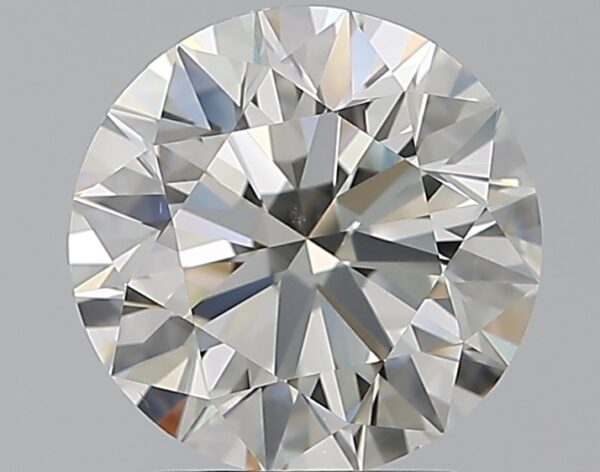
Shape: round
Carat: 2.01
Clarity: VS2
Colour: I
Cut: EX
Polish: EX
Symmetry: EX
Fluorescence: N
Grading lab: GIA
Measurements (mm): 8.04 x 8.09 x 4.99